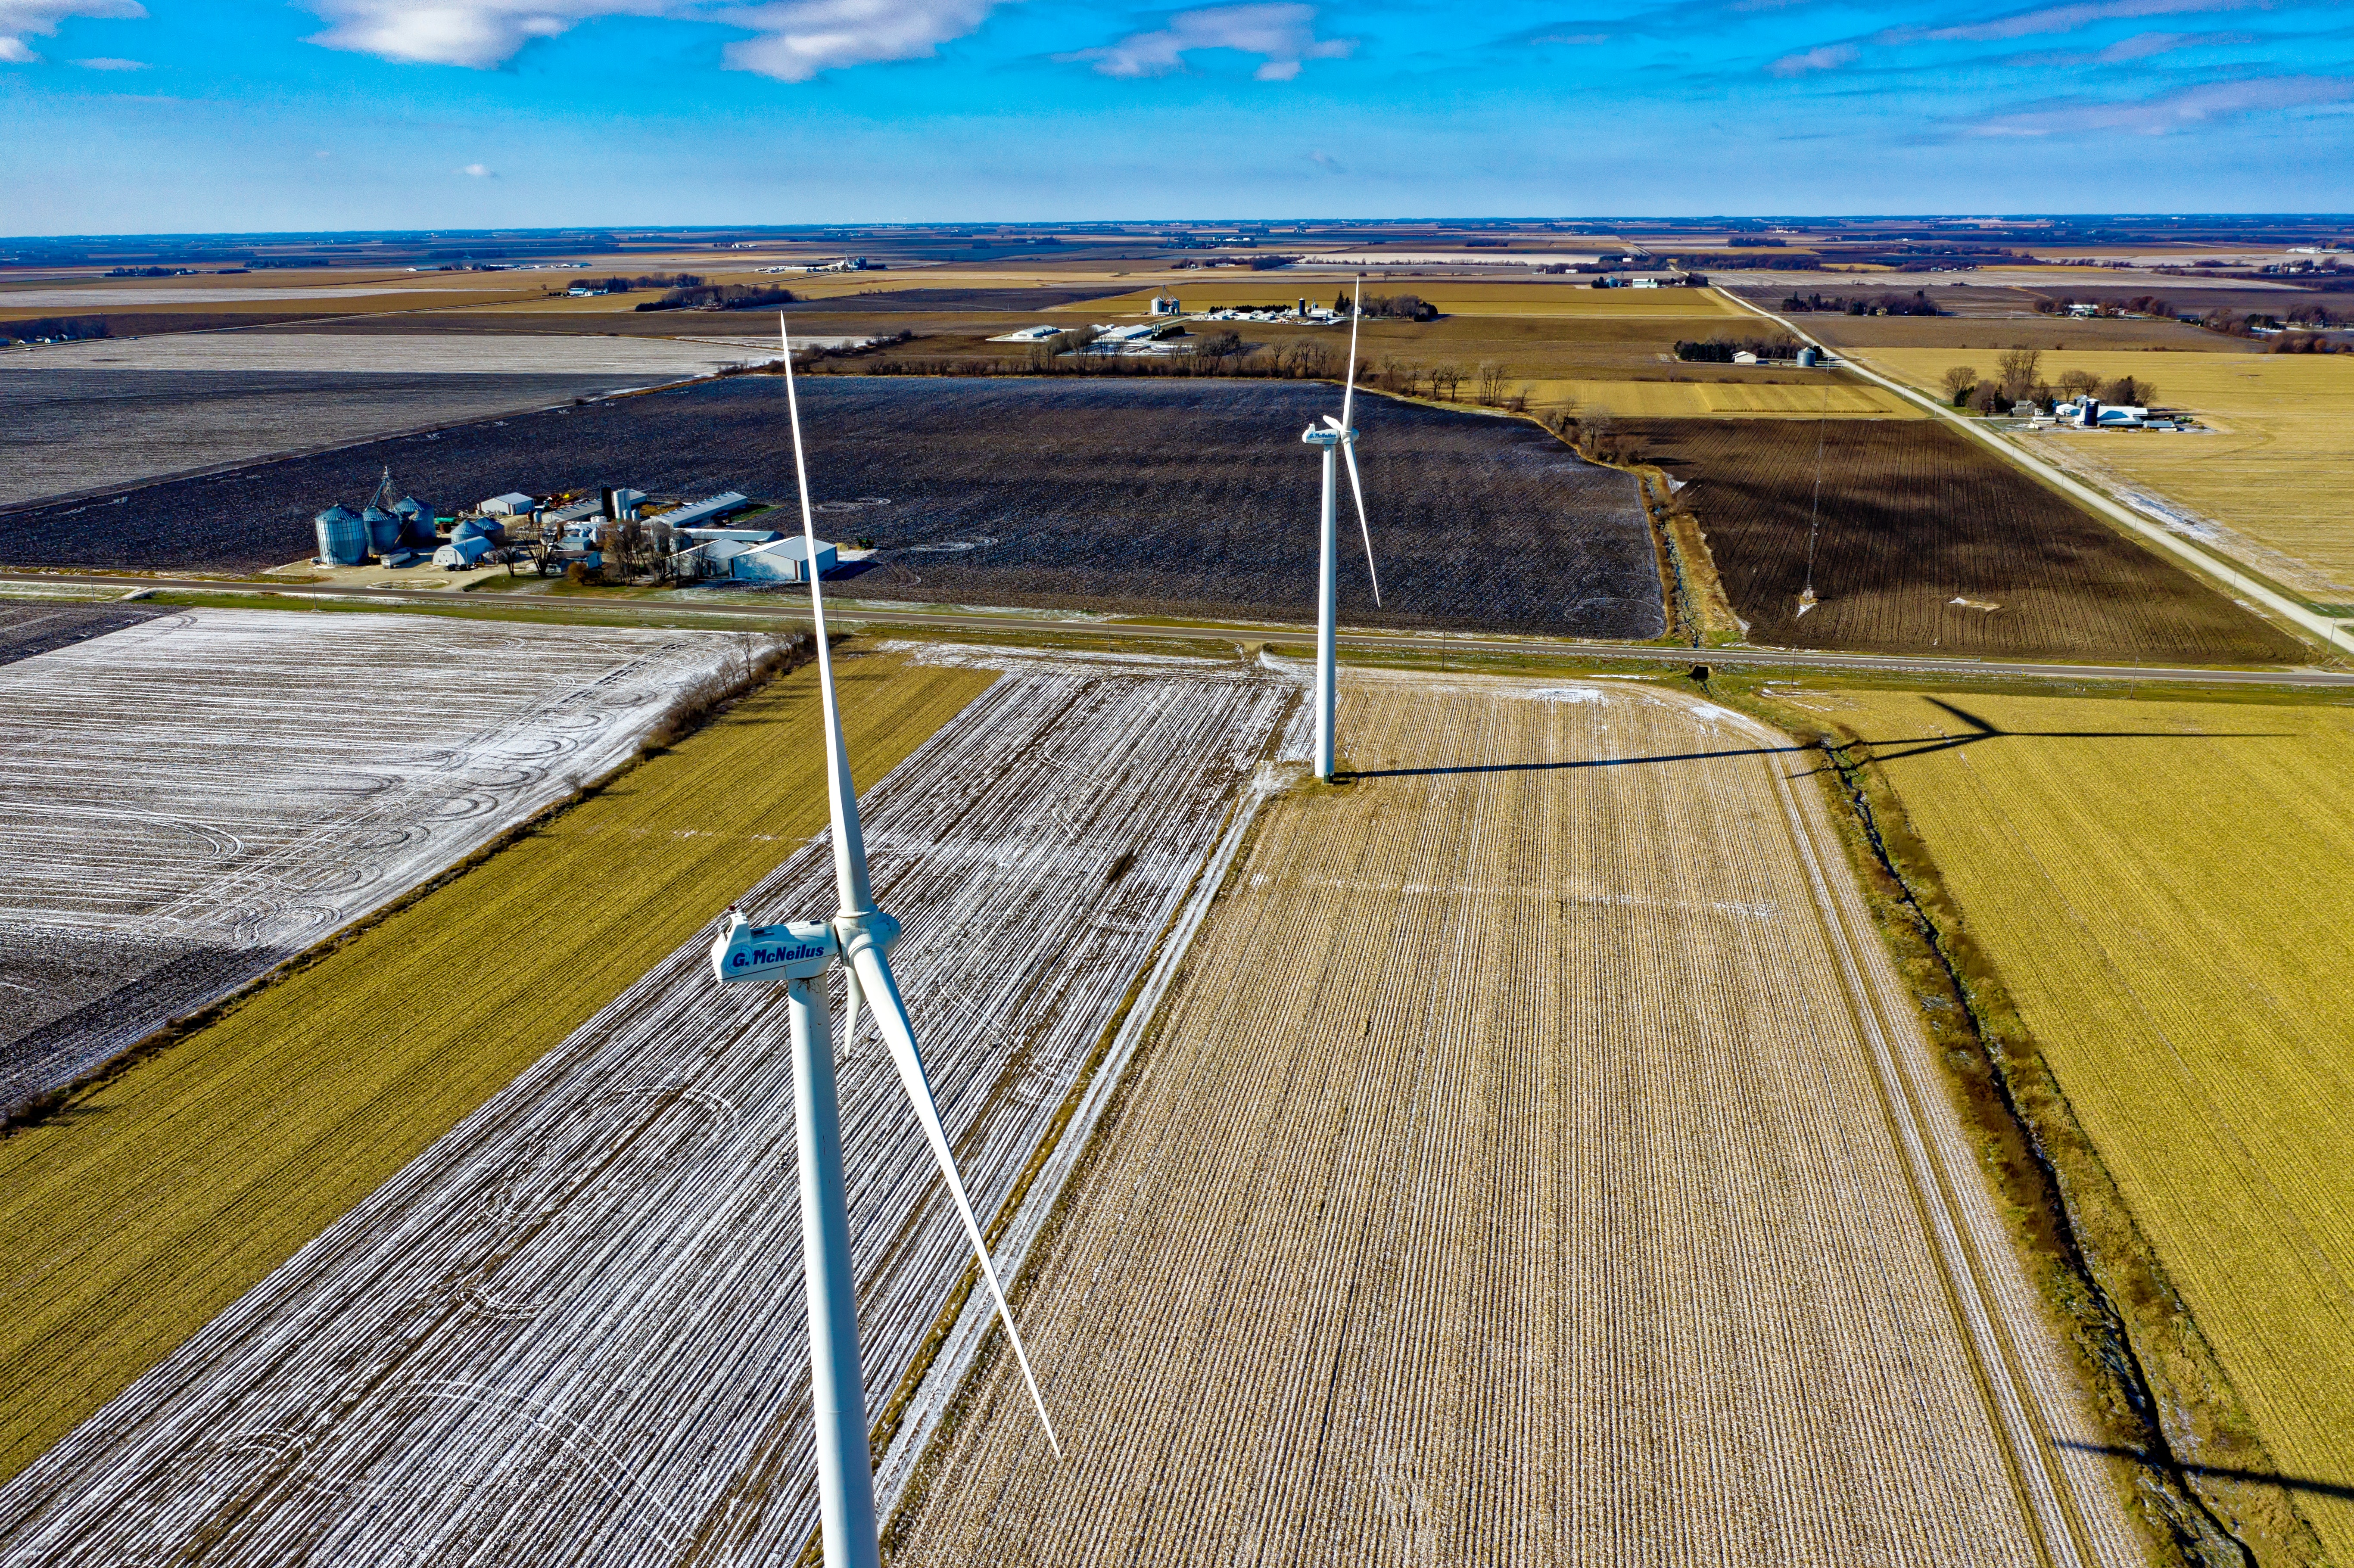
aerial photography, field, infrastructure, plain, land lot, photography, runway, horizon, airport, grassland